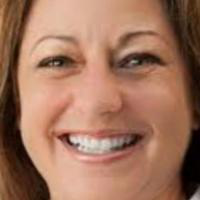
Age group: age 31-40